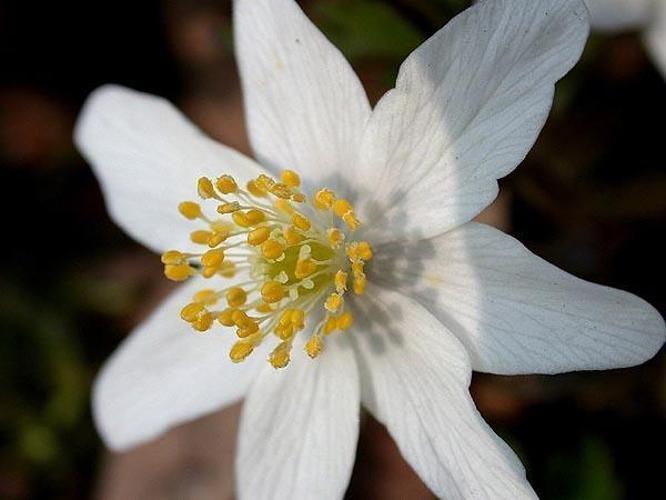
Flower: Windflower